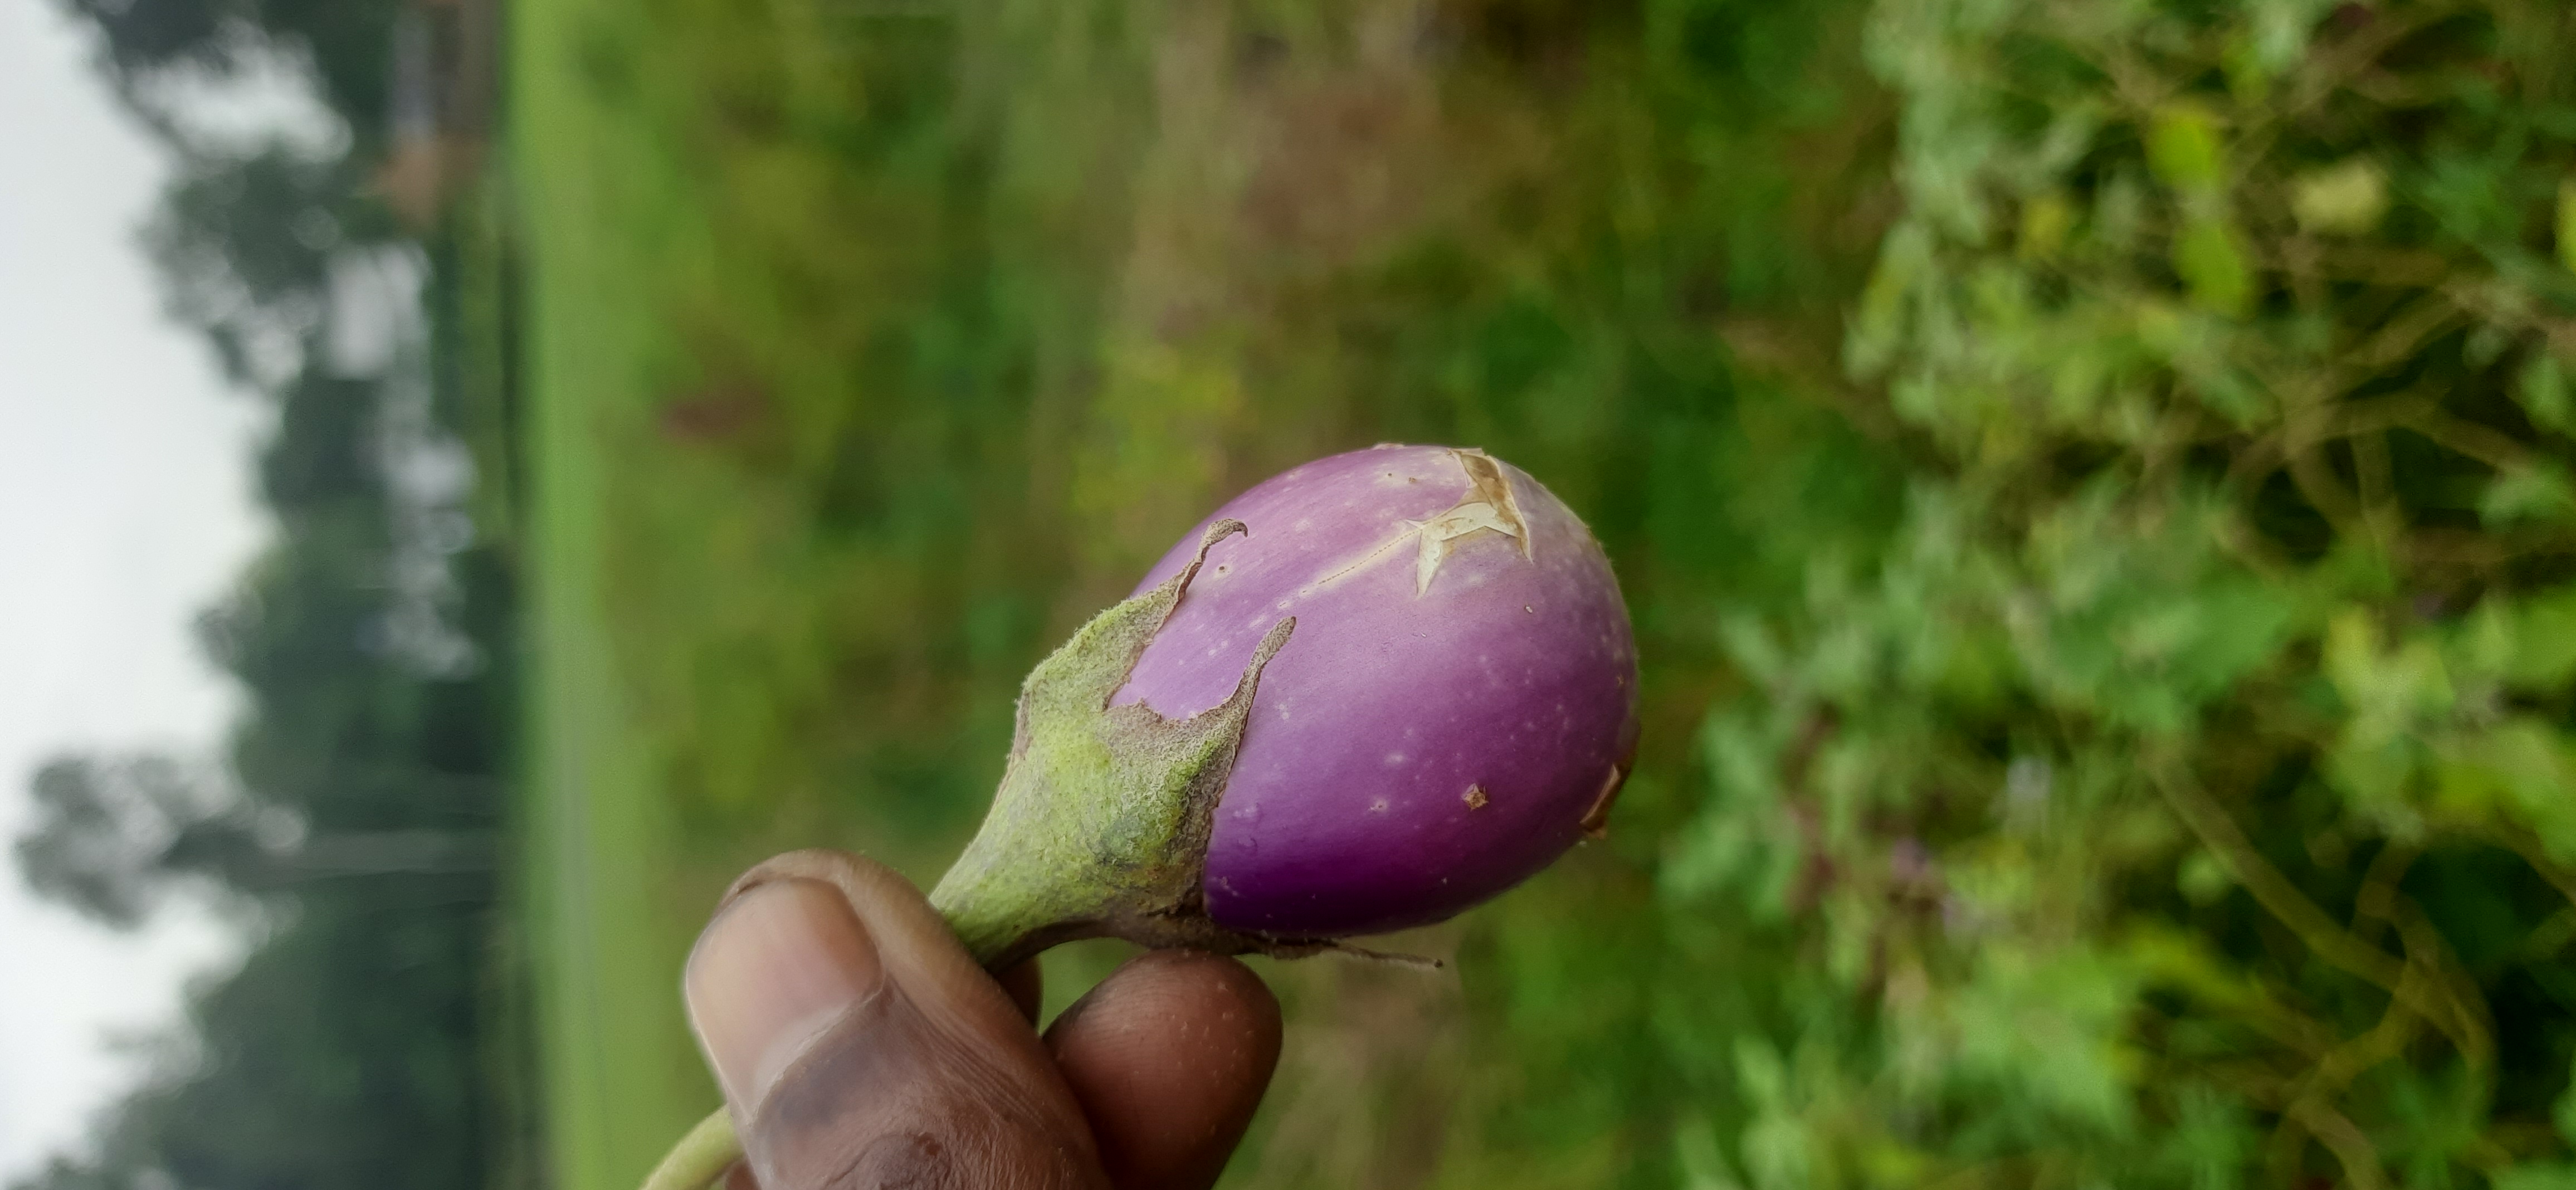
Label: Healty Brinjal